CPC (company)

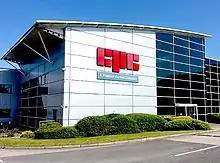

Established in 1967, Combined Precision Components Ltd was acquired by British company Farnell Electronics (later Premier Farnell) in May 1995. Premier Farnell was in turn acquired by American company Avnet in 2016.